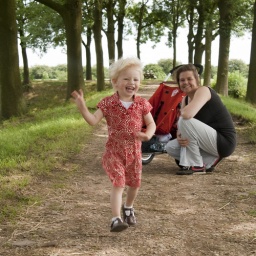
in her new red dress